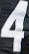
Number: 4